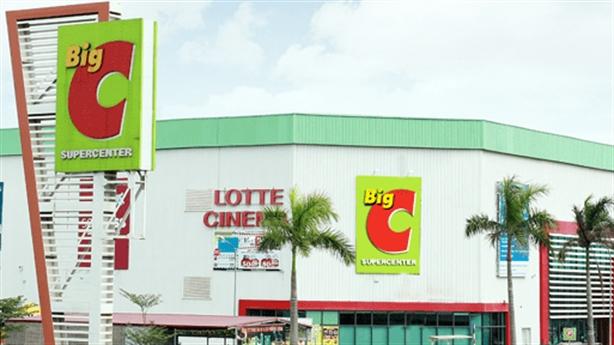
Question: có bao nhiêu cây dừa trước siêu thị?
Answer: có ba cây dừa